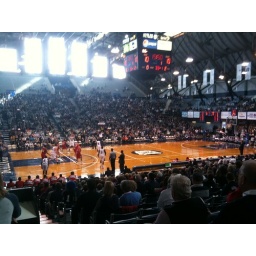
Ahhh, back in good ol' Hinkle Fieldhouse. The best dog house a K-9 could ask for, I think.